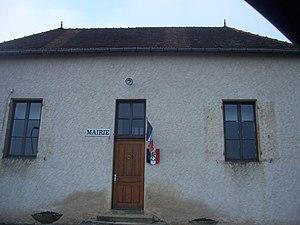
Mairie de Sainte-Foy